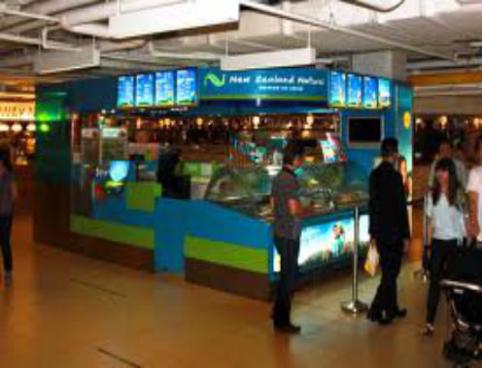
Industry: Food